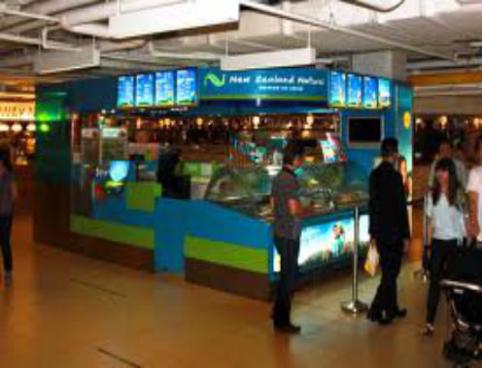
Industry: Food